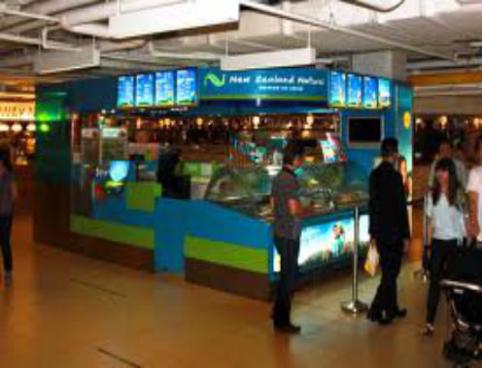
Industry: Food